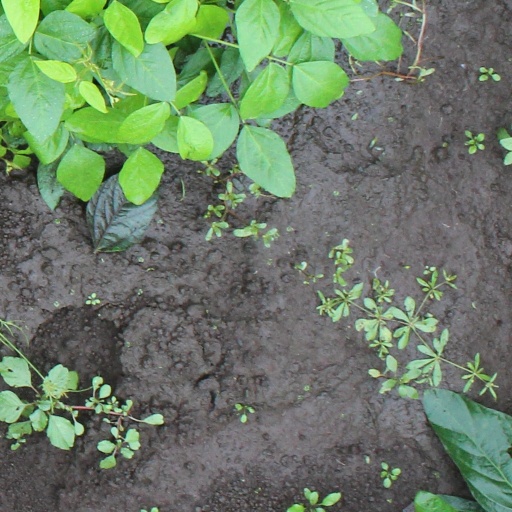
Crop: soybean